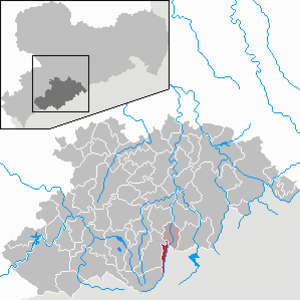
Bärenstein (Erzgebirge)
Kort
Bärenstein er en kommune i de øvre Erzgebirge, som efter Kreisreformen i 2008, en del af Erzgebirgskreis i den tyske delstat Sachsen. Tidligere var den en del af den daværende i landkreis Annaberg. Bärenstein opstod omkring 1500, og omtales 1525 som Pernstein. 1548 blev den et retssted under Annaberg. Bärenstein har et administrationssamarbejde med Königswalde.